Headshaking

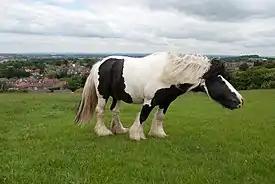
A horse displaying headshaking

The behaviour is most commonly displayed while the horse is being led, lunged, or ridden, and typically subsides while the horse is at rest. This makes riding a horse with the syndrome dangerous, as they may begin to violently toss their heads and thus, throw off the rider's balance. Because of its prevalence during exercise, many riders incorrectly attribute headshaking to a behavioural problem or to poorly fitted tack.